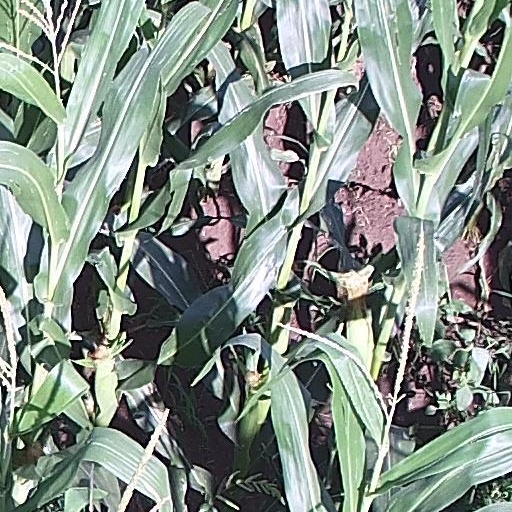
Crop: maize; corn